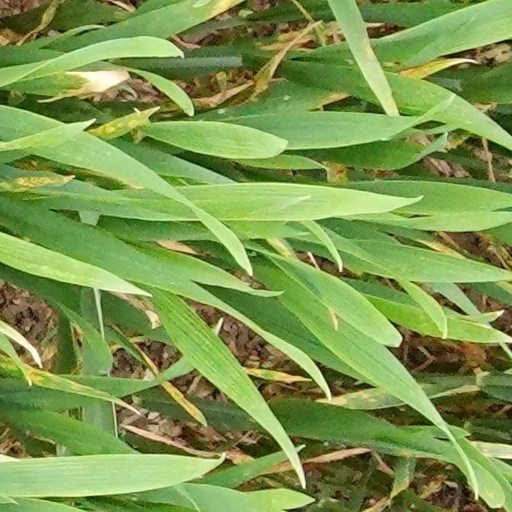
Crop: wheat